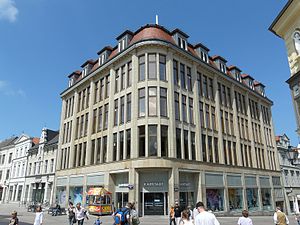
Karstadt
Karstadt Warenhaus GmBH er en tysk kæde af stormagasiner. Kæden består af 90 stormagasiner samt 32 sportsbutikker over det meste af Tyskland. Langt størstedelen drives under navnet Karstadt; dog driver kæden også stormagasinerne Oberpollinger i München og KaDeWe i Berlin. Hovedsædet er beliggende i Essen, og virksomheden omsatte i 2006 for 4,9 mia. euro. Antallet af ansatte var samme år ca. 32.000.